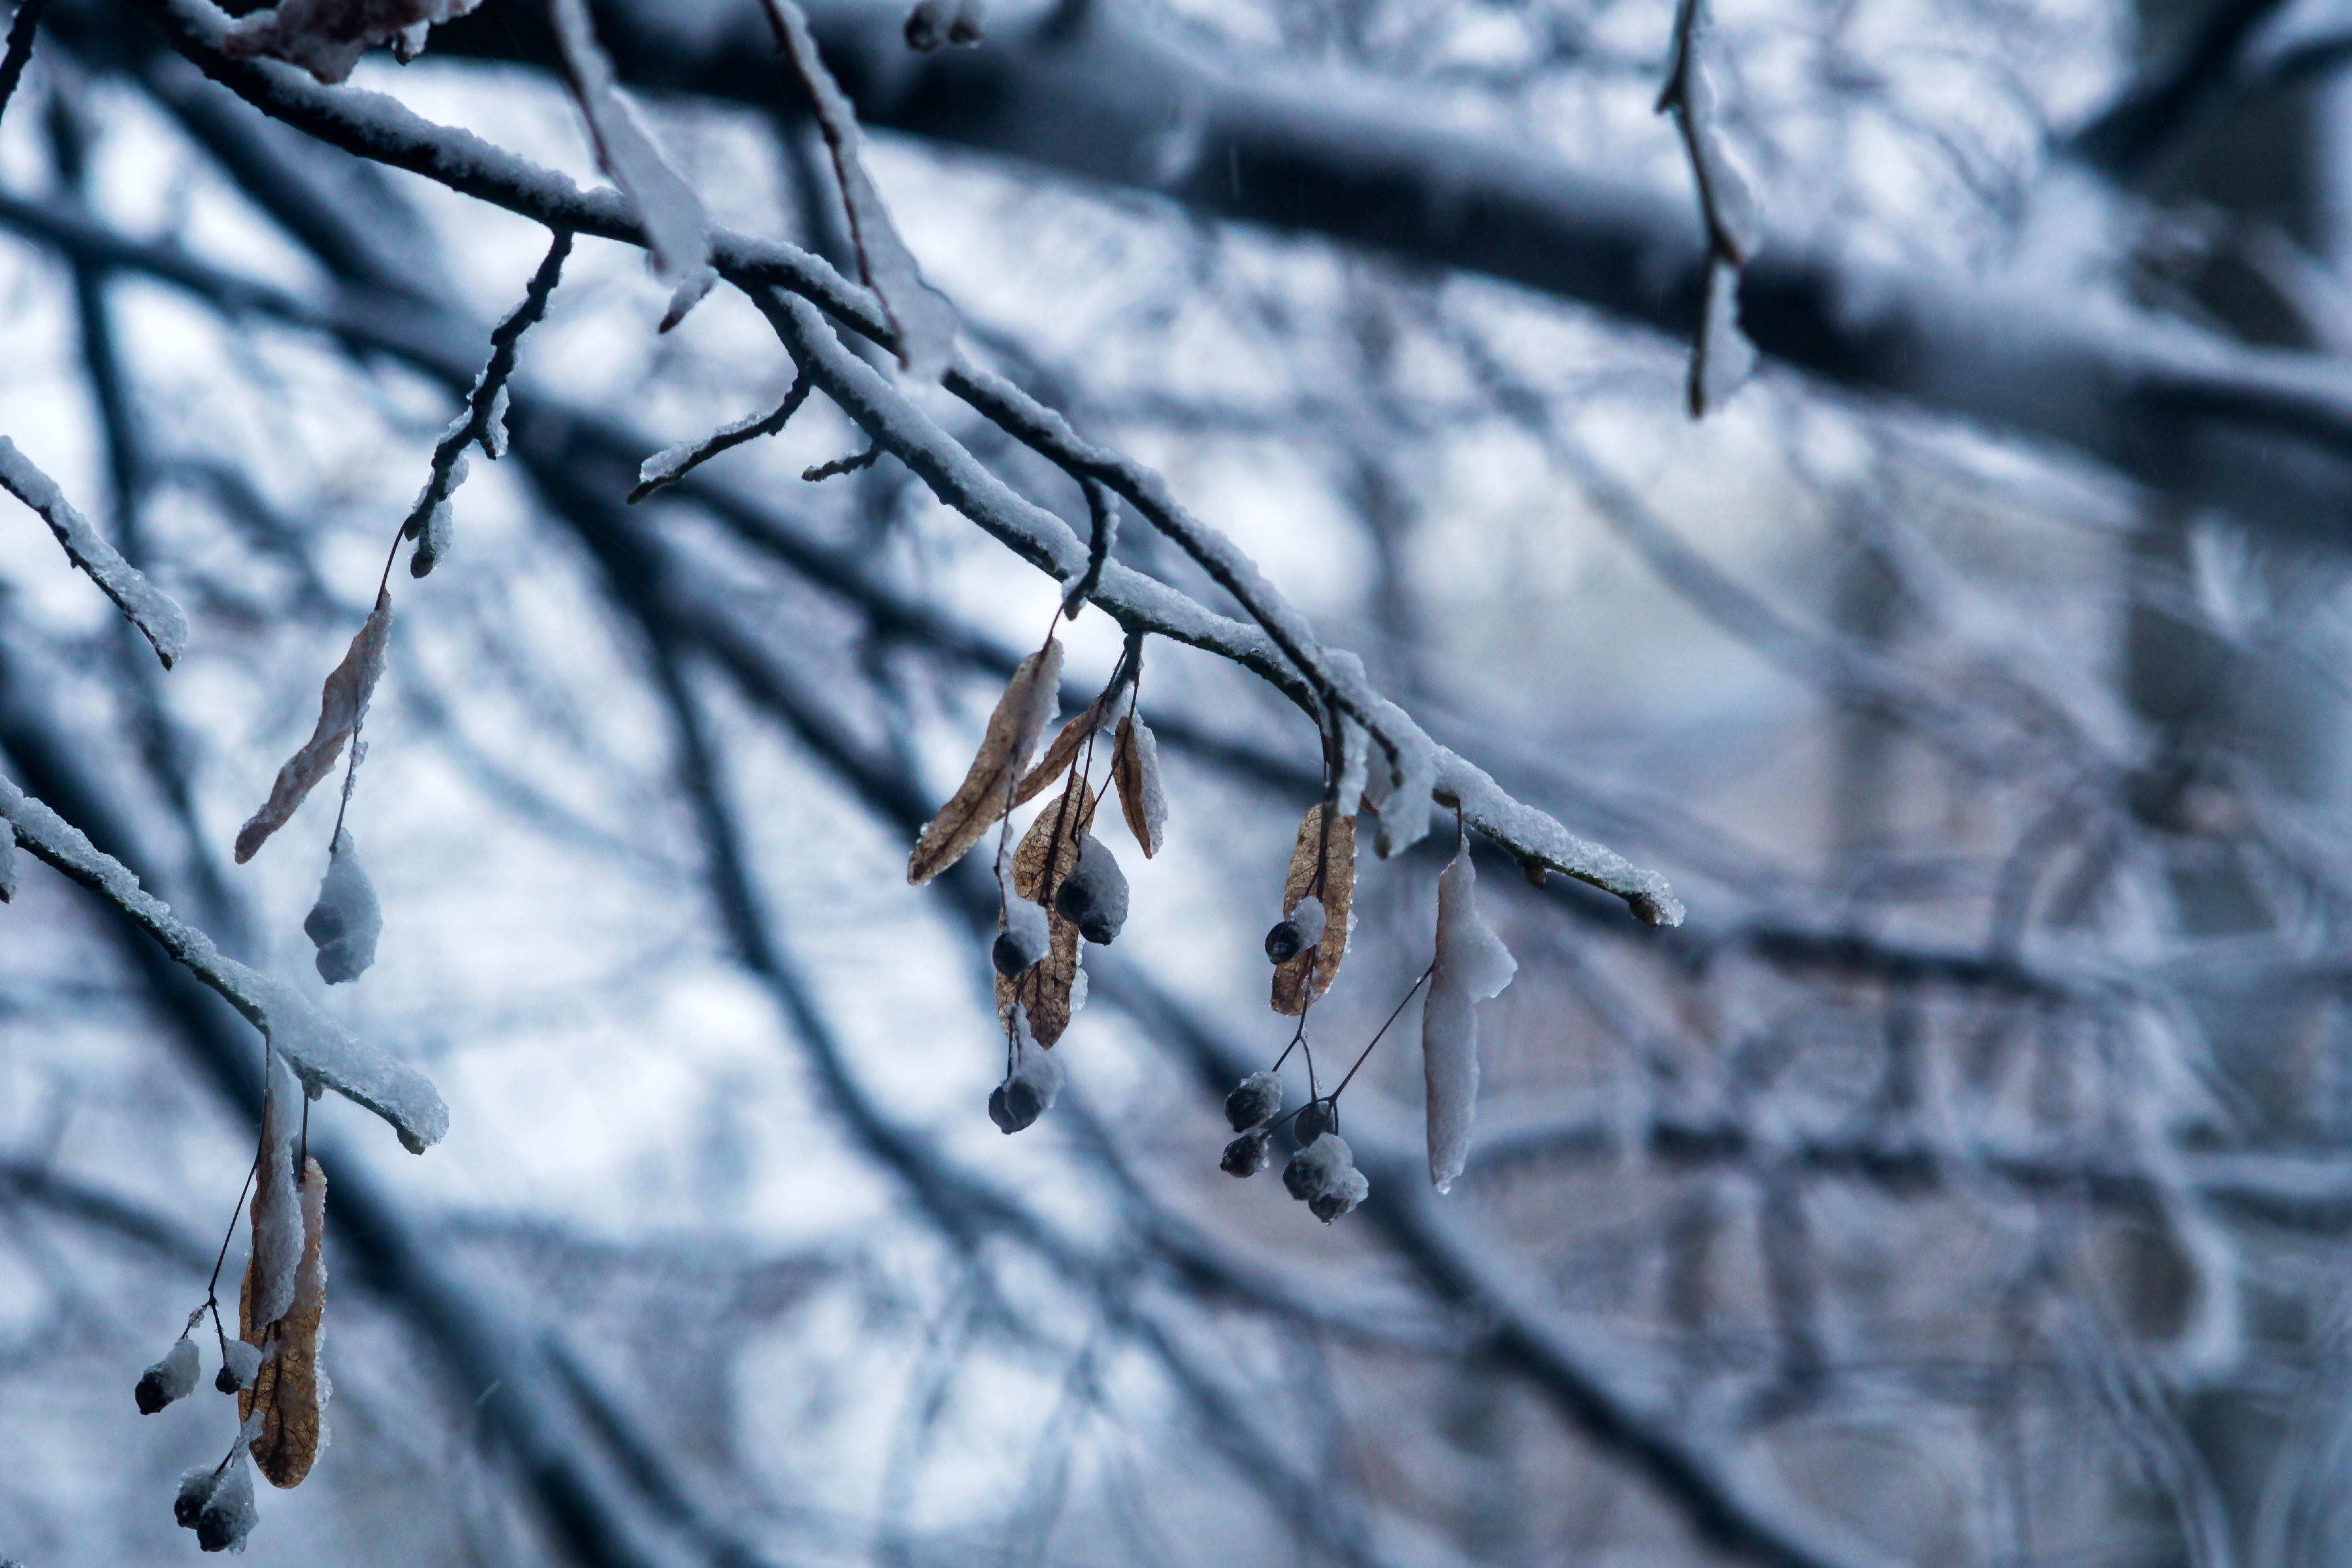
landscape, tree, water, nature, branch, snow, cold, winter, plant, sky, leaf, frost, ice, spring, traveler, blue, twig, close up, trees, shadows, pose, blizzard, rime, freezing, casey